Nischal Basnet

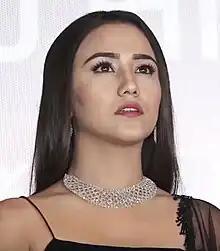
The Nepalese actress Swastima Khadka, Basnet's wife, in May 2019

Before venturing into the film industry, Basnet pursued an interest in becoming a footballer and even joined a club, but, according to him, "nothing went right so [he] just left". He later wanted to become a musician; he recalled that "singing was the only thing that [he] constantly carried from [his] childhood". He recorded some songs, but they were lost due to the studio closing down. His mother wanted him to "become a doctor or an army officer", and he nearly applied to be in the military, but says that the plan "went wrong".